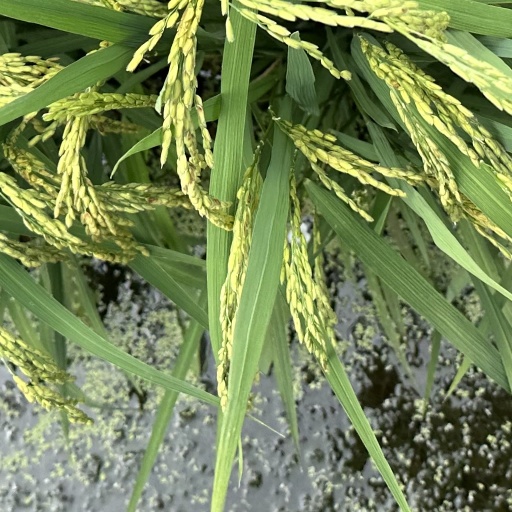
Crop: rice